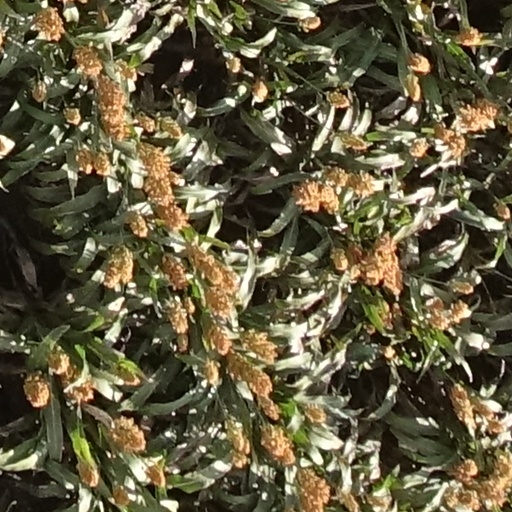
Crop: sorghum